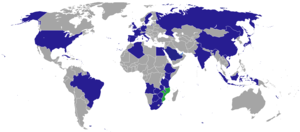
Cet article liste les représentations diplomatiques du Mozambique à l'étranger, en excluant les consulats honoraires. Le Mozambique est l'unique ancienne colonie portugaise à être membre du Commonwealth of Nations.